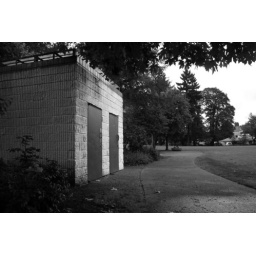
A bathroom with a reputation stands sheltered by trees on a rainy day in Monroe Park.